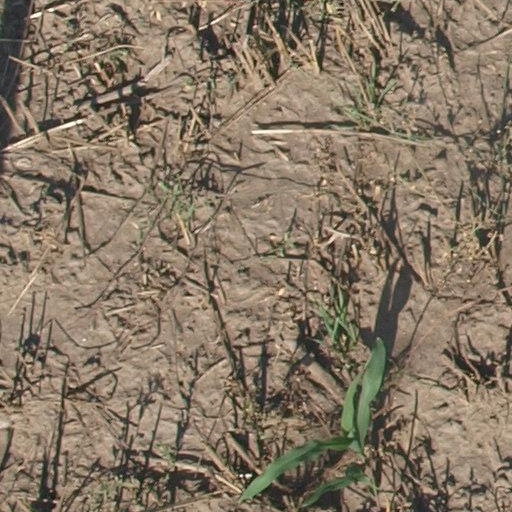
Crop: maize; corn